Bourne End railway station

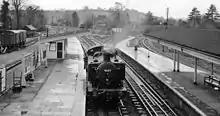
View SW, towards Marlow and Maidenhead in 1959

The station was originally named Marlow Road station. In 1874, Marlow Road station was renamed Bourne End to obviate confusion with the newly opened Marlow station.